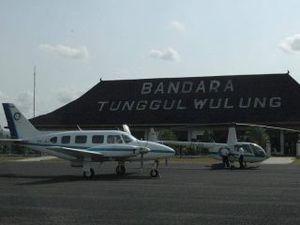
Le kabupaten de Cilacap, en indonésien Kabupaten Cilacap, est un kabupaten d'Indonésie de la province de Java central.